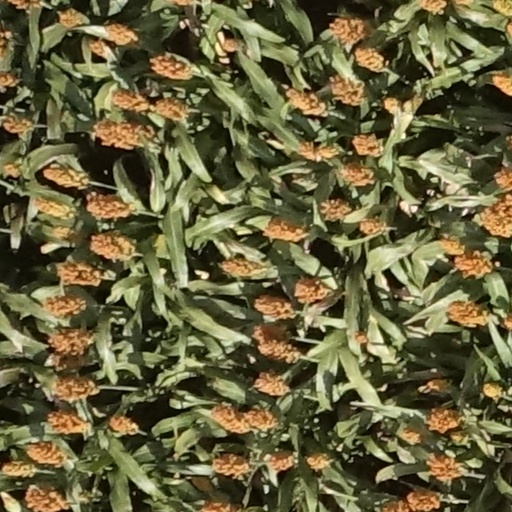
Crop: sorghum